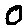
Label: 0